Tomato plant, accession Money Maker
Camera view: vertical (180 deg); turntable rotation: 60 degrees
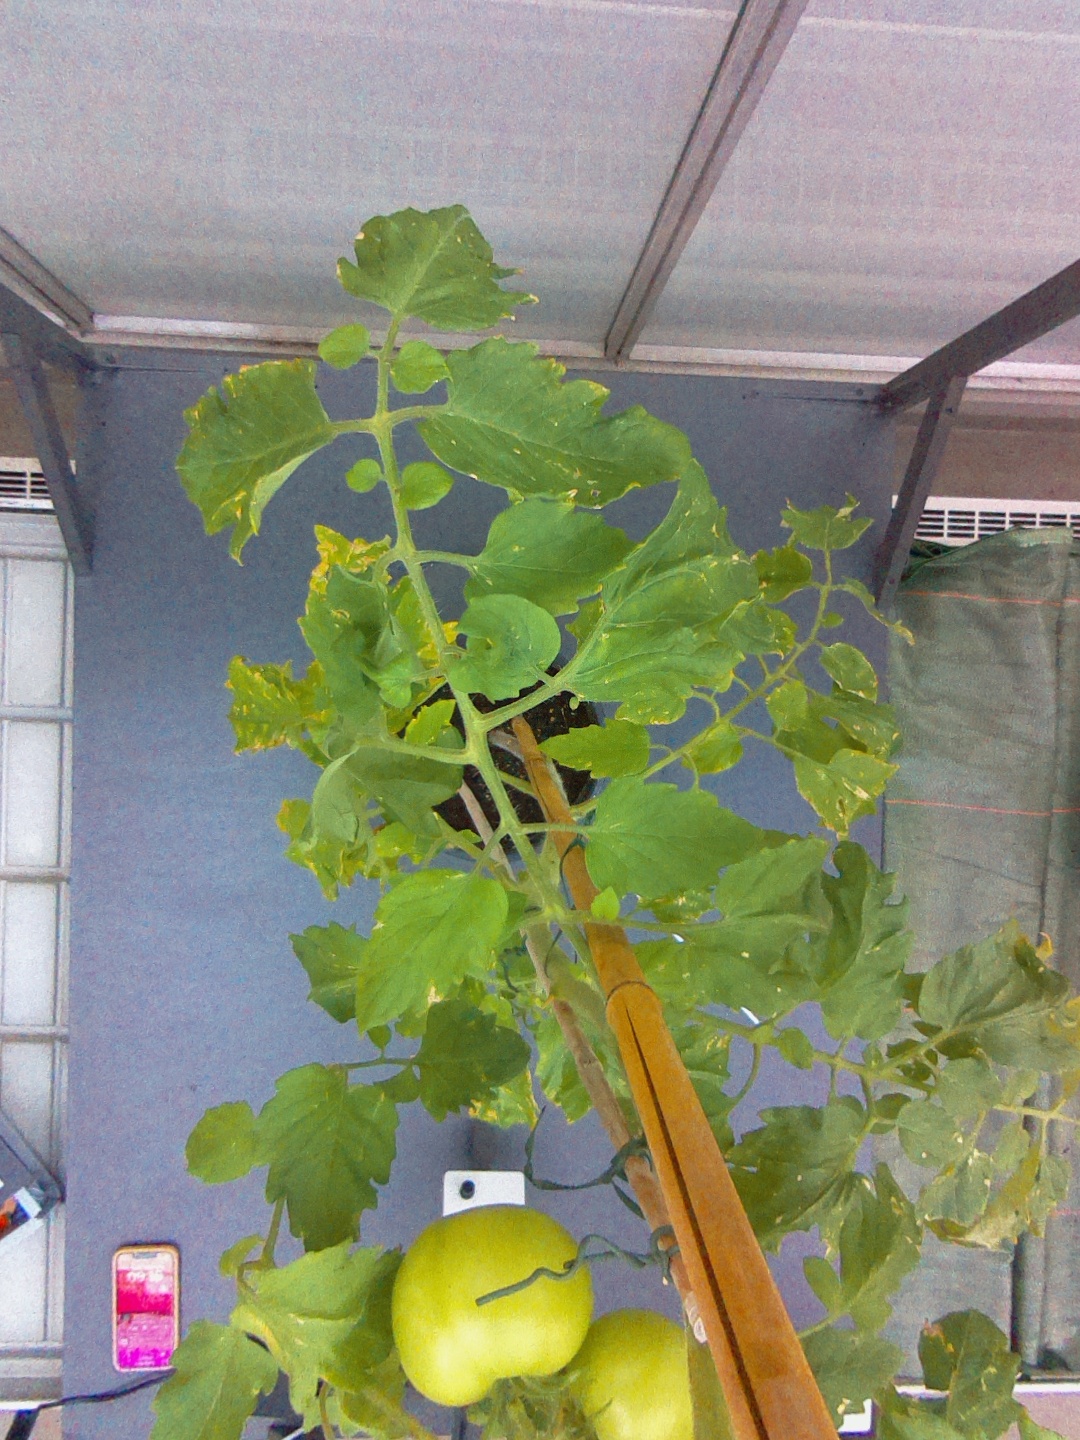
BBCH growth stage 77: 70%-80% of final fruit size